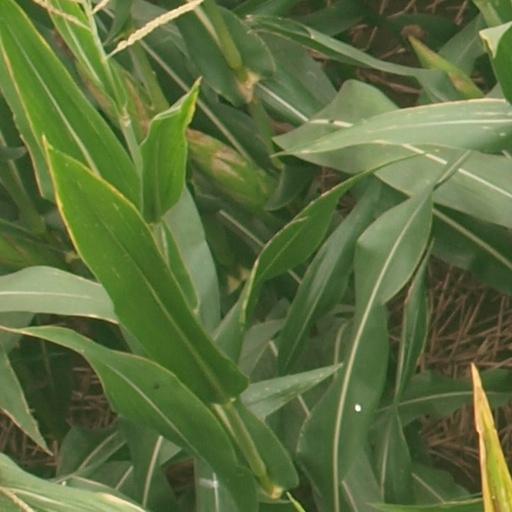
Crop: maize; corn